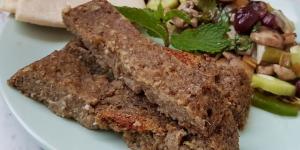
pastel de champinones al microondas